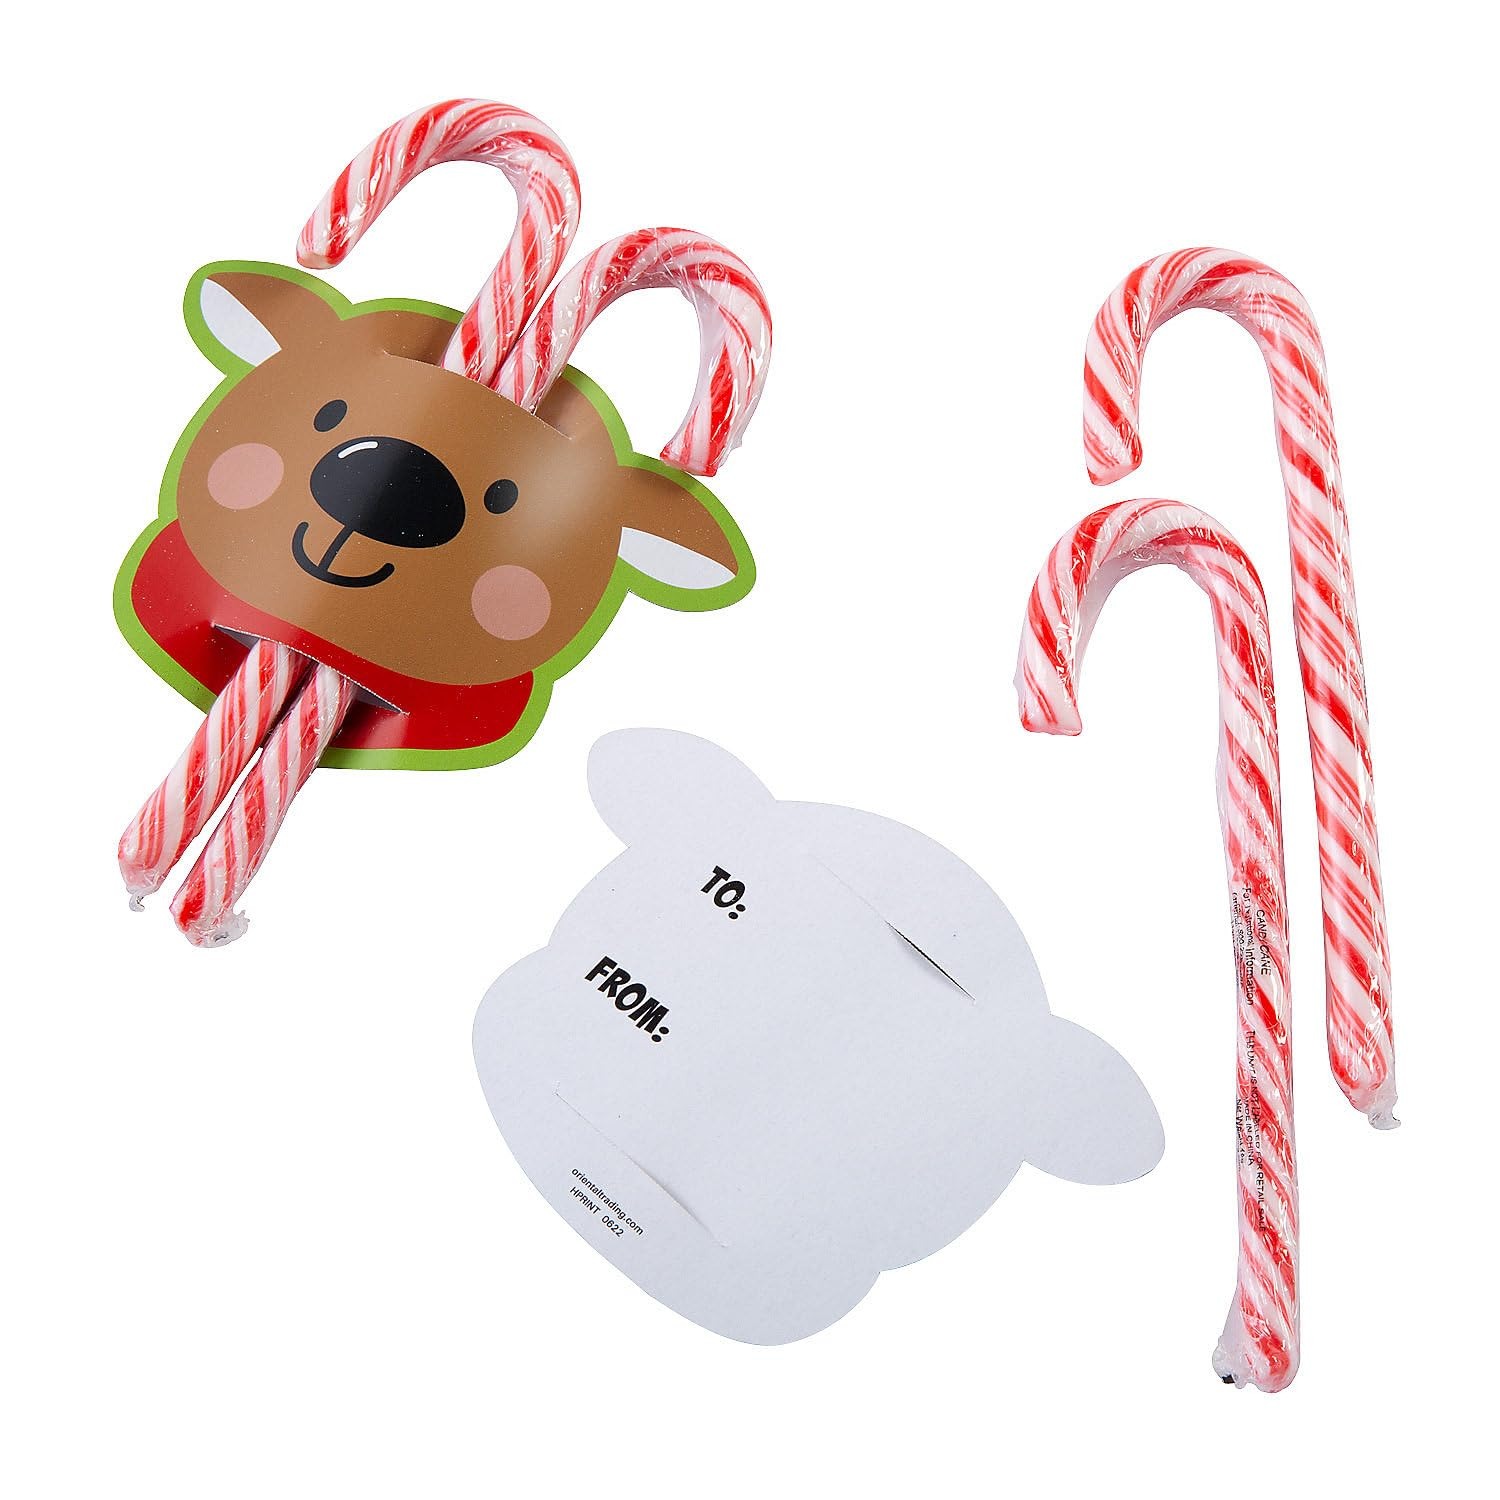
Item Name: Reindeer Peppermint Candy Cane Handouts Assortment May Vary
Bullet Point 1: Peppermint flavor
Bullet Point 2: 24 Peppermint Candy Canes (Individually wrapped. Peppermint flavor. Total wt., 9 oz. Fat-free. 5 1/2"")
Bullet Point 3: 12 Cardstock Reindeer Cards (4"" x 3"")
Bullet Point 4: Size: 5 1/2"" with 4"" x 3"" cardstock card with a To/From space
Bullet Point 5: Candy is non-returnable
Product Description: Oh, deer these sweet treats make great holiday party favors, stocking stuffers and classroom rewards! Slip the candy canes into the slots on the cards to represent adorable (and delicious!) antlers, then hand them out to make your loved ones’ day.
Value: 1.0
Unit: Count

Price: 15.555